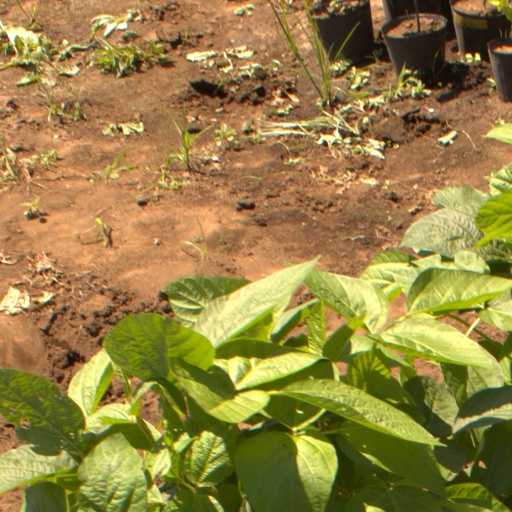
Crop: soybean